Glad (duke)

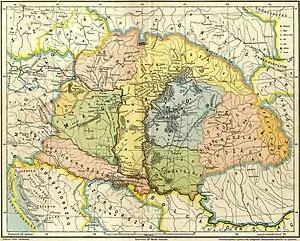
The Carpathian Basin on the eve of the "Hungarian Conquest": a map based primarily on the narration of the "Gesta Hungarorum" from the late 19th-century "Pallas Nagy Lexikona" ("Great Encyclopedia of Pallas")

Glad is one of the local rulers who are mentioned only in the "Gesta Hungarorum". Historians have continuously debated the reliability of Anonymus's work which was first published in 1746. Anonymus's reference to the Cumans, Bulgarians and Vlachs supporting Glad is one of the key points in the scholarly debate, because the Cumans did not arrive in Europe before the 1050s. Vlad Georgescu, Victor Spinei, Ioan-Aurel Pop and many other Romanian historians identify the "Cumans", or "Cumani", as Pechenegs, Avars or Kabars, saying that the Hungarian word that Anonymus translated as "Cuman" "(kun)" originally dubbed any Turkic tribe. According to other historians, including Dennis Deletant, György Györffy and Carlile Aylmer Macartney, Anonymus's reference to the three peoples is an anachronism, which reflects the ethnic composition of the late 13th-century Bulgaria.